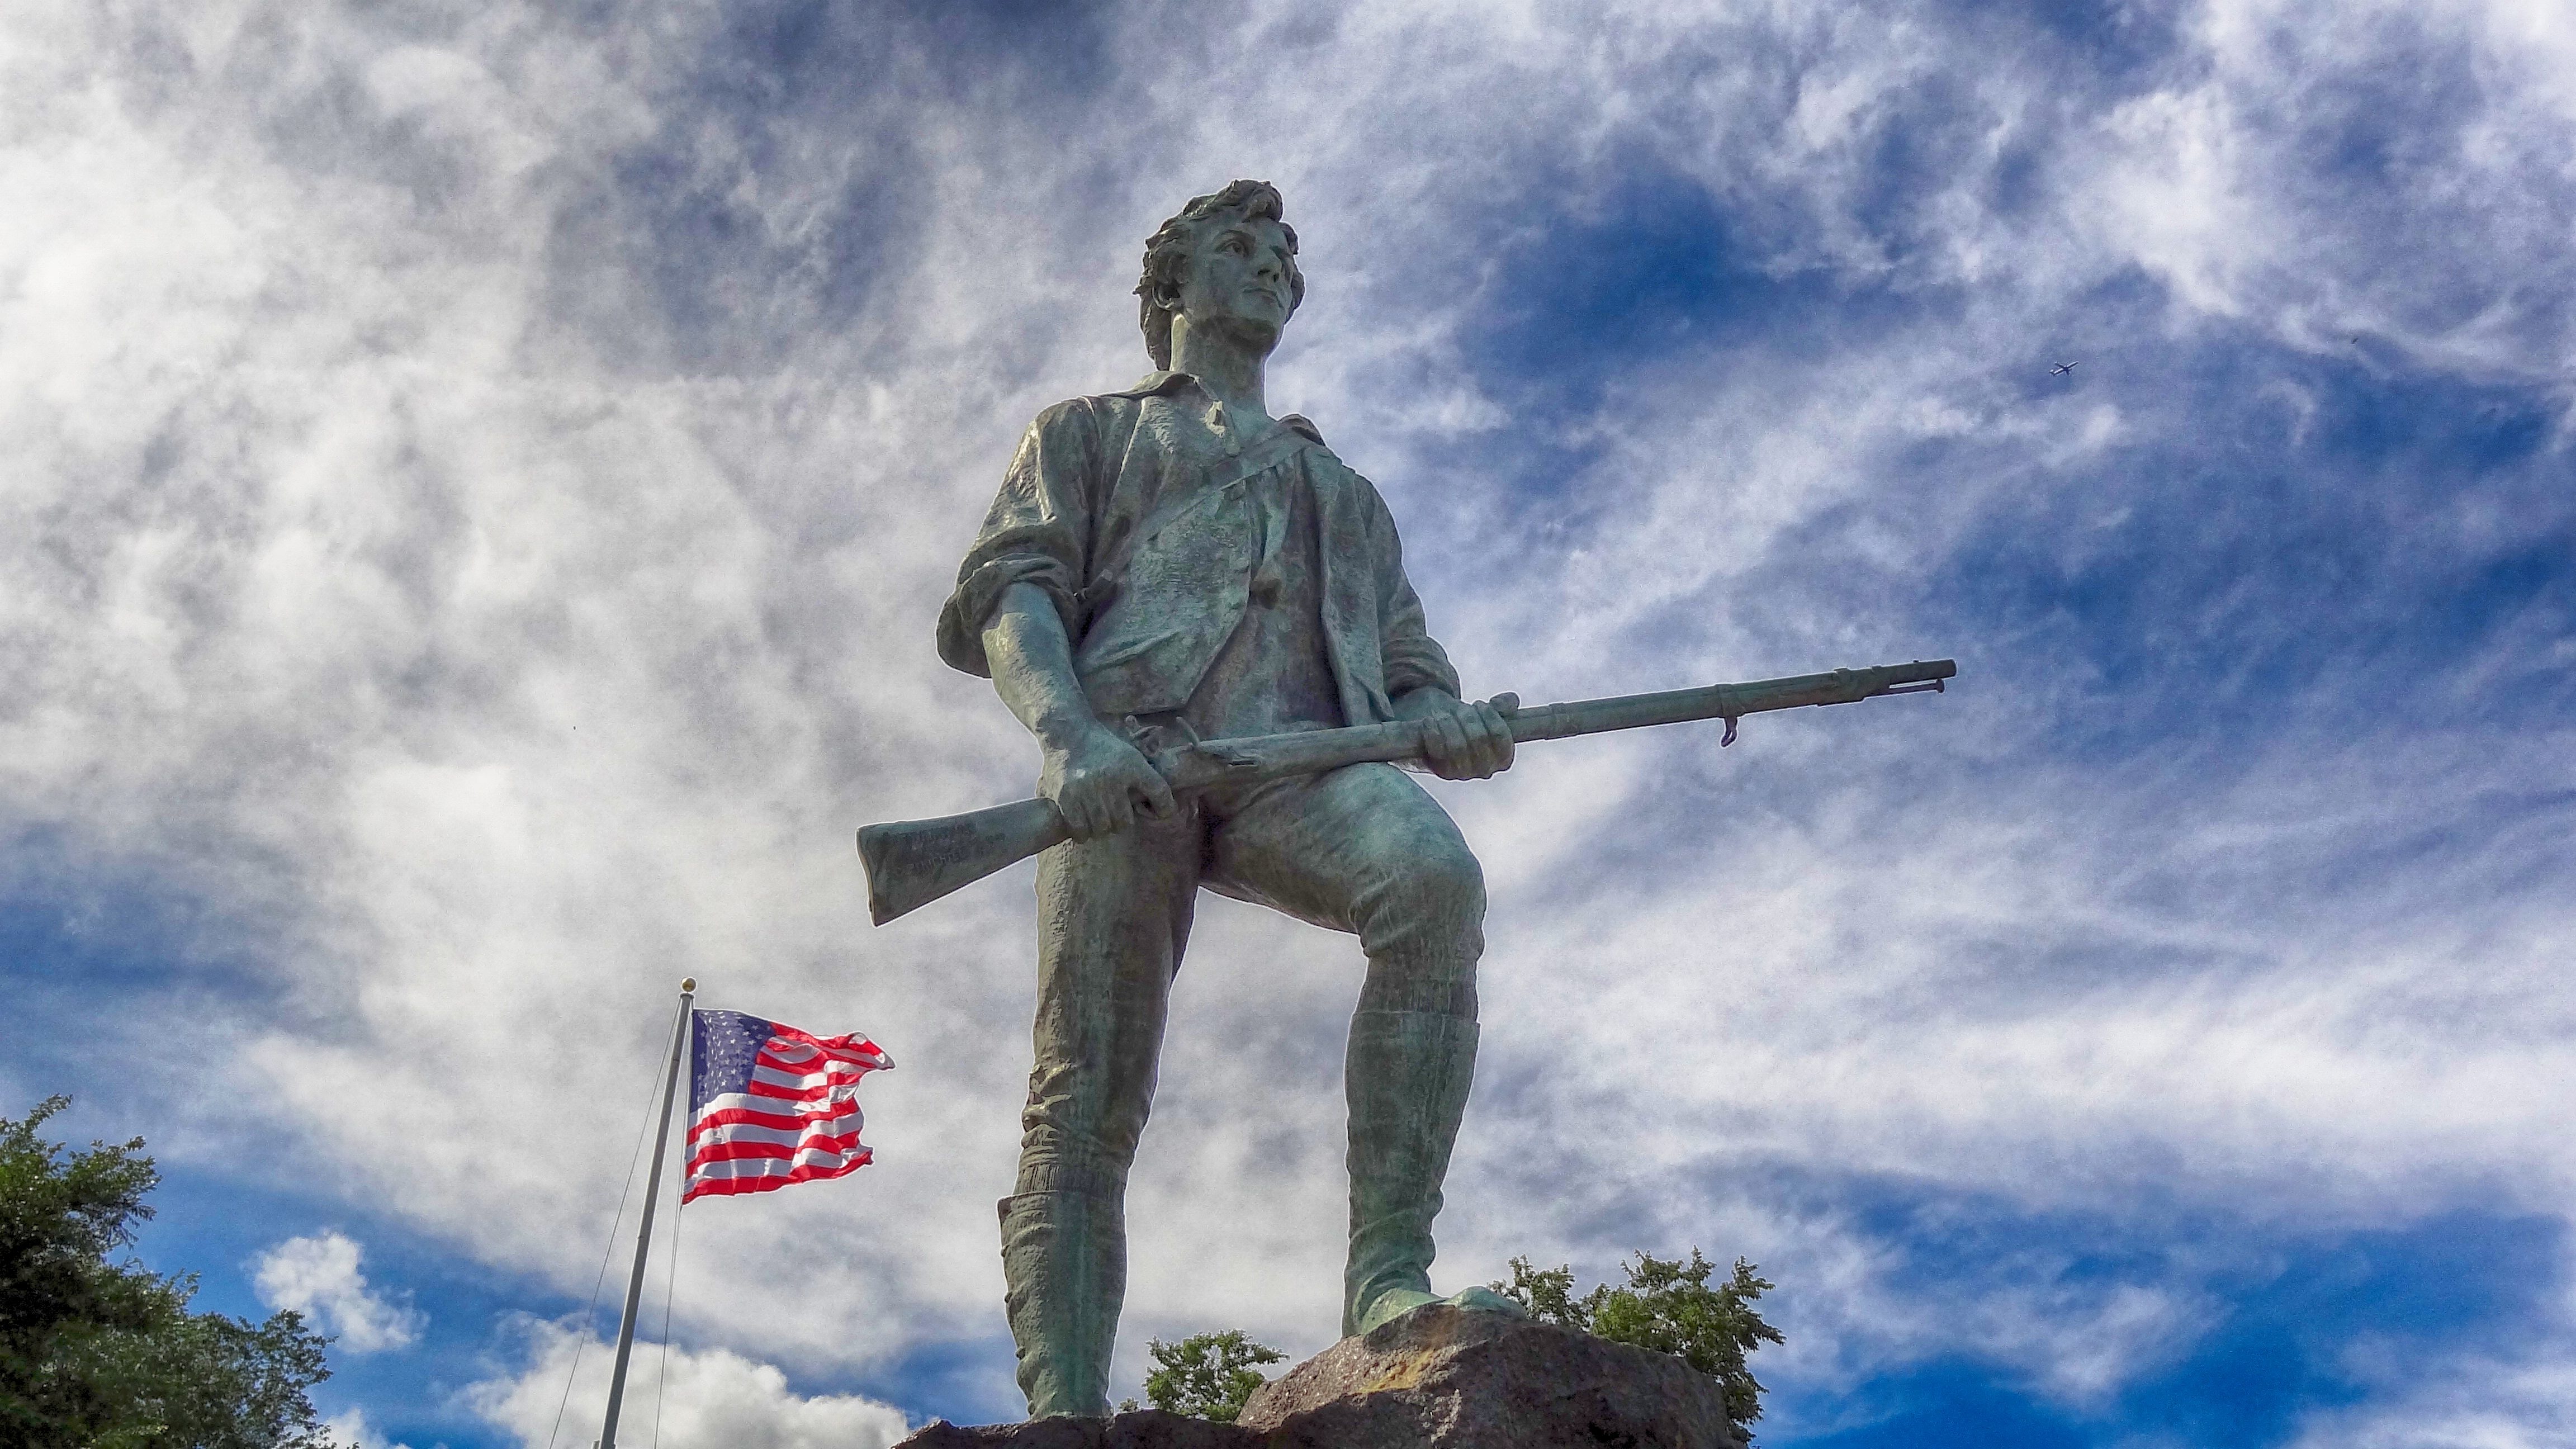
sky, monument, statue, soldier, historic, war, screenshot, heroic, atmosphere of earth